Nick Loren

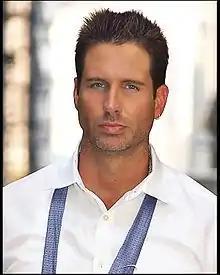
Nick Loren in Chicago 2009

Nick Loren (born December 14, 1970) is an American actor, Emmy nominated television host, singer-songwriter, producer, and professional stunt double. He has been the professional stunt double for John Travolta and an accredited actor in over 24 films including "From Paris with Love", "Old Dogs", "Wild Hogs", "Hairspray", "A Love Song for Bobby Long", "Be Cool", "Swordfish", and "Face/Off". Loren has been featured on "Entertainment Tonight", "The Insider", "The Hollywood Reporter", AdAge.com, , "Dateline NBC", "Eye on LA", as well as many morning shows and magazines.